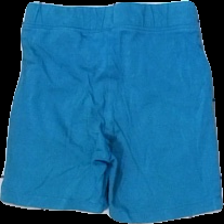
View: back
Type: Shorts
Category: Children
Brand: H&M
Colors: Blue, White
Material: 100% bomull
Pattern: Animal print
Cut: Tight
Size: 98
Season: All
Damage: urtvättade/ blekta
Damage location: middle center
Damage 2: slitet tryck
Damage 2 location: bottom right
Damage 3: blekta/urtvättade
Damage 3 location: middle center
Price range: <50
Recommended usage: Export
Description: shorts med fickor, snörren och tryck
Comment: urtvättade